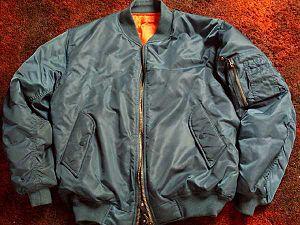
Alpha Industries est un fabricant américain de vêtements militaires fondé en 1959 à Knoxville, dans le Tennessee. La société est spécialisée dans la confection et la fabrication de vestes et blousons militaires à destination de l'U.S. Air Force et l'aviation navale, dont les blousons d'aviateurs connus sous le nom de bomber ou flight jacket. Équipant initialement l'armée américaine, le fabricant a progressivement évolué vers la commercialisation de vêtements d'inspiration militaire à destination du grand public. L'entreprise a notamment fourni l'armée américaine en blousons M65.
Le bomber, ou Flight jacket MA-1, est un blouson en nylon développé pour les pilotes de l'United States Air Force et ceux de la Navy. Cette pièce d'uniforme militaire a été popularisée par les images des pilotes de chasse et d'hélicoptère américains durant la guerre du Viêt Nam. Il est l'archétype du blouson d'aviateur en fibre synthétique, s'étant substitué aux modèles antérieurs, en cuir.
Le Chasseur est un film d'action américain réalisé par Buzz Kulik, sorti en 1980.